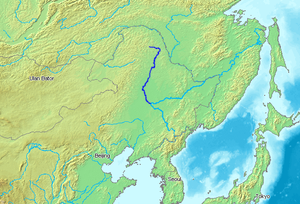
La rivière Nen ou Nonni est une rivière de la Chine du nord-est. C'est le plus long tributaire du Songhua, qu'elle rejoint en rive gauche à la hauteur de Da'an, environ 200 kilomètres en amont de la ville d'Harbin.